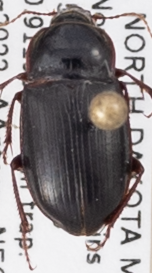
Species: Amara obesa
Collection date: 2022-08-09
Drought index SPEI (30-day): -1.69
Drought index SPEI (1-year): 0.646
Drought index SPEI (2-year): -0.88